Massachusetts Fields School

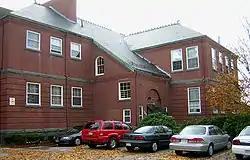

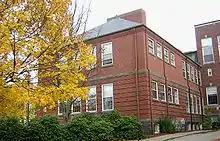

The Massachusetts Fields School is a historic former school building at the corner of Rawson Road and Beach Street in Quincy, Massachusetts. Built in 1896, it is a high-quality Colonial Revival brick building, built during Quincy's revolutionary transformation of its school system in the late 19th century. The school was closed in 1982 and was renovated into apartments. It was listed on the National Register of Historic Places in 1990.